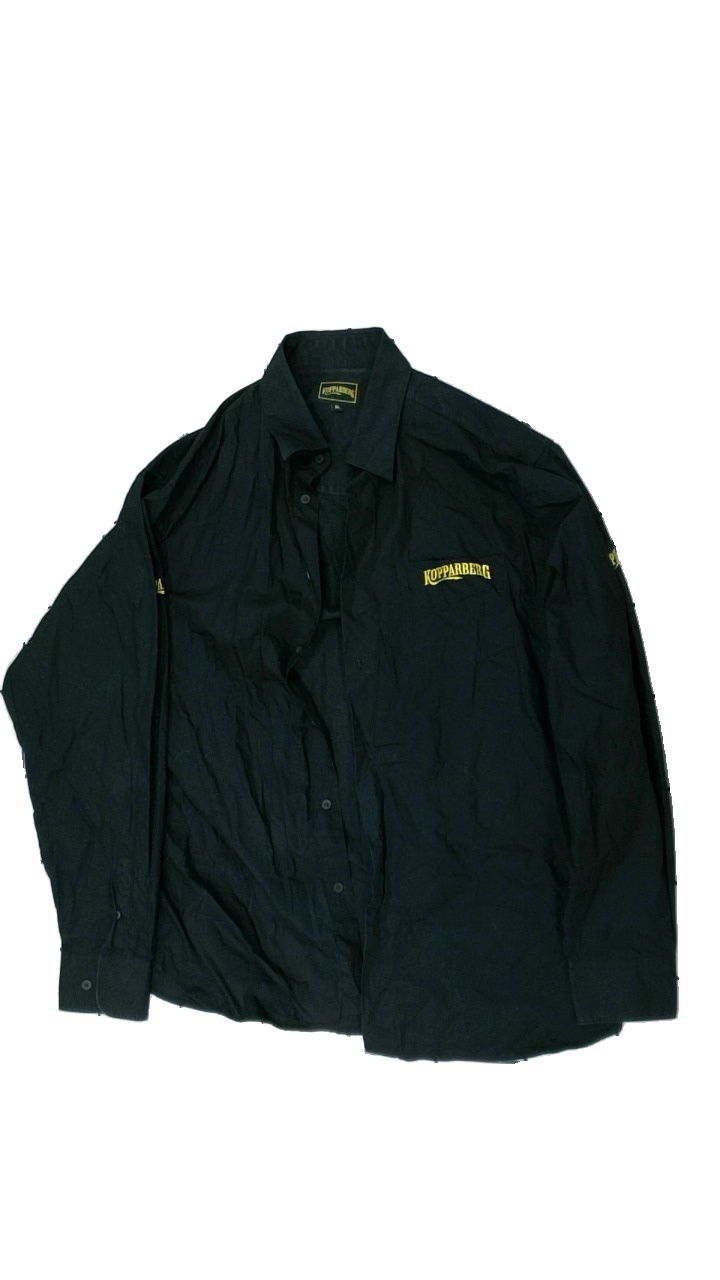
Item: Shirt (Unisex)
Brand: Kopparberg
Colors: Black, Yellow
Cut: Regular
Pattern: Logo print
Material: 100% cotton
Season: All
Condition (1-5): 3
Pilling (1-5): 3
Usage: Export
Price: <50